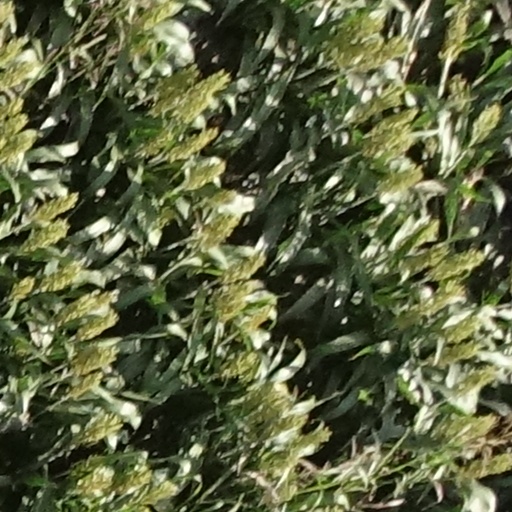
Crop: sorghum